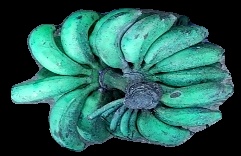
Variety: rasbale
Grade: grade3